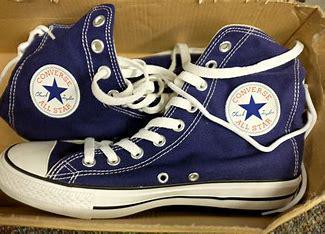
Brand: Converse
Model: Chuck Taylor